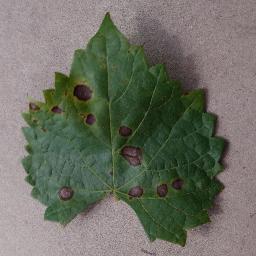
Label: Grape___Black_rot